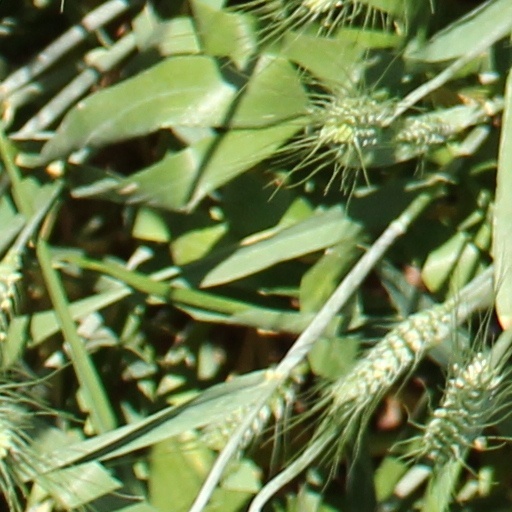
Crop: wheat